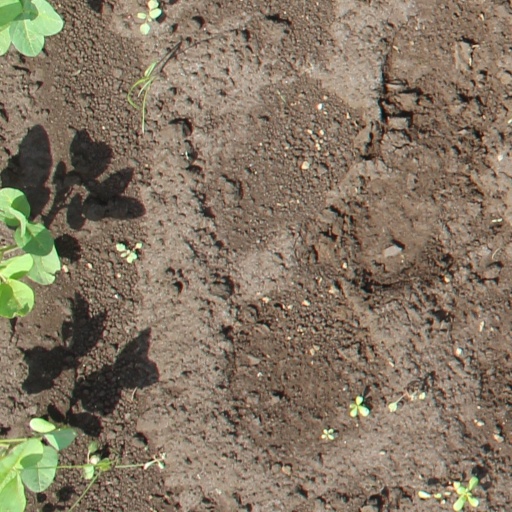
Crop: soybean